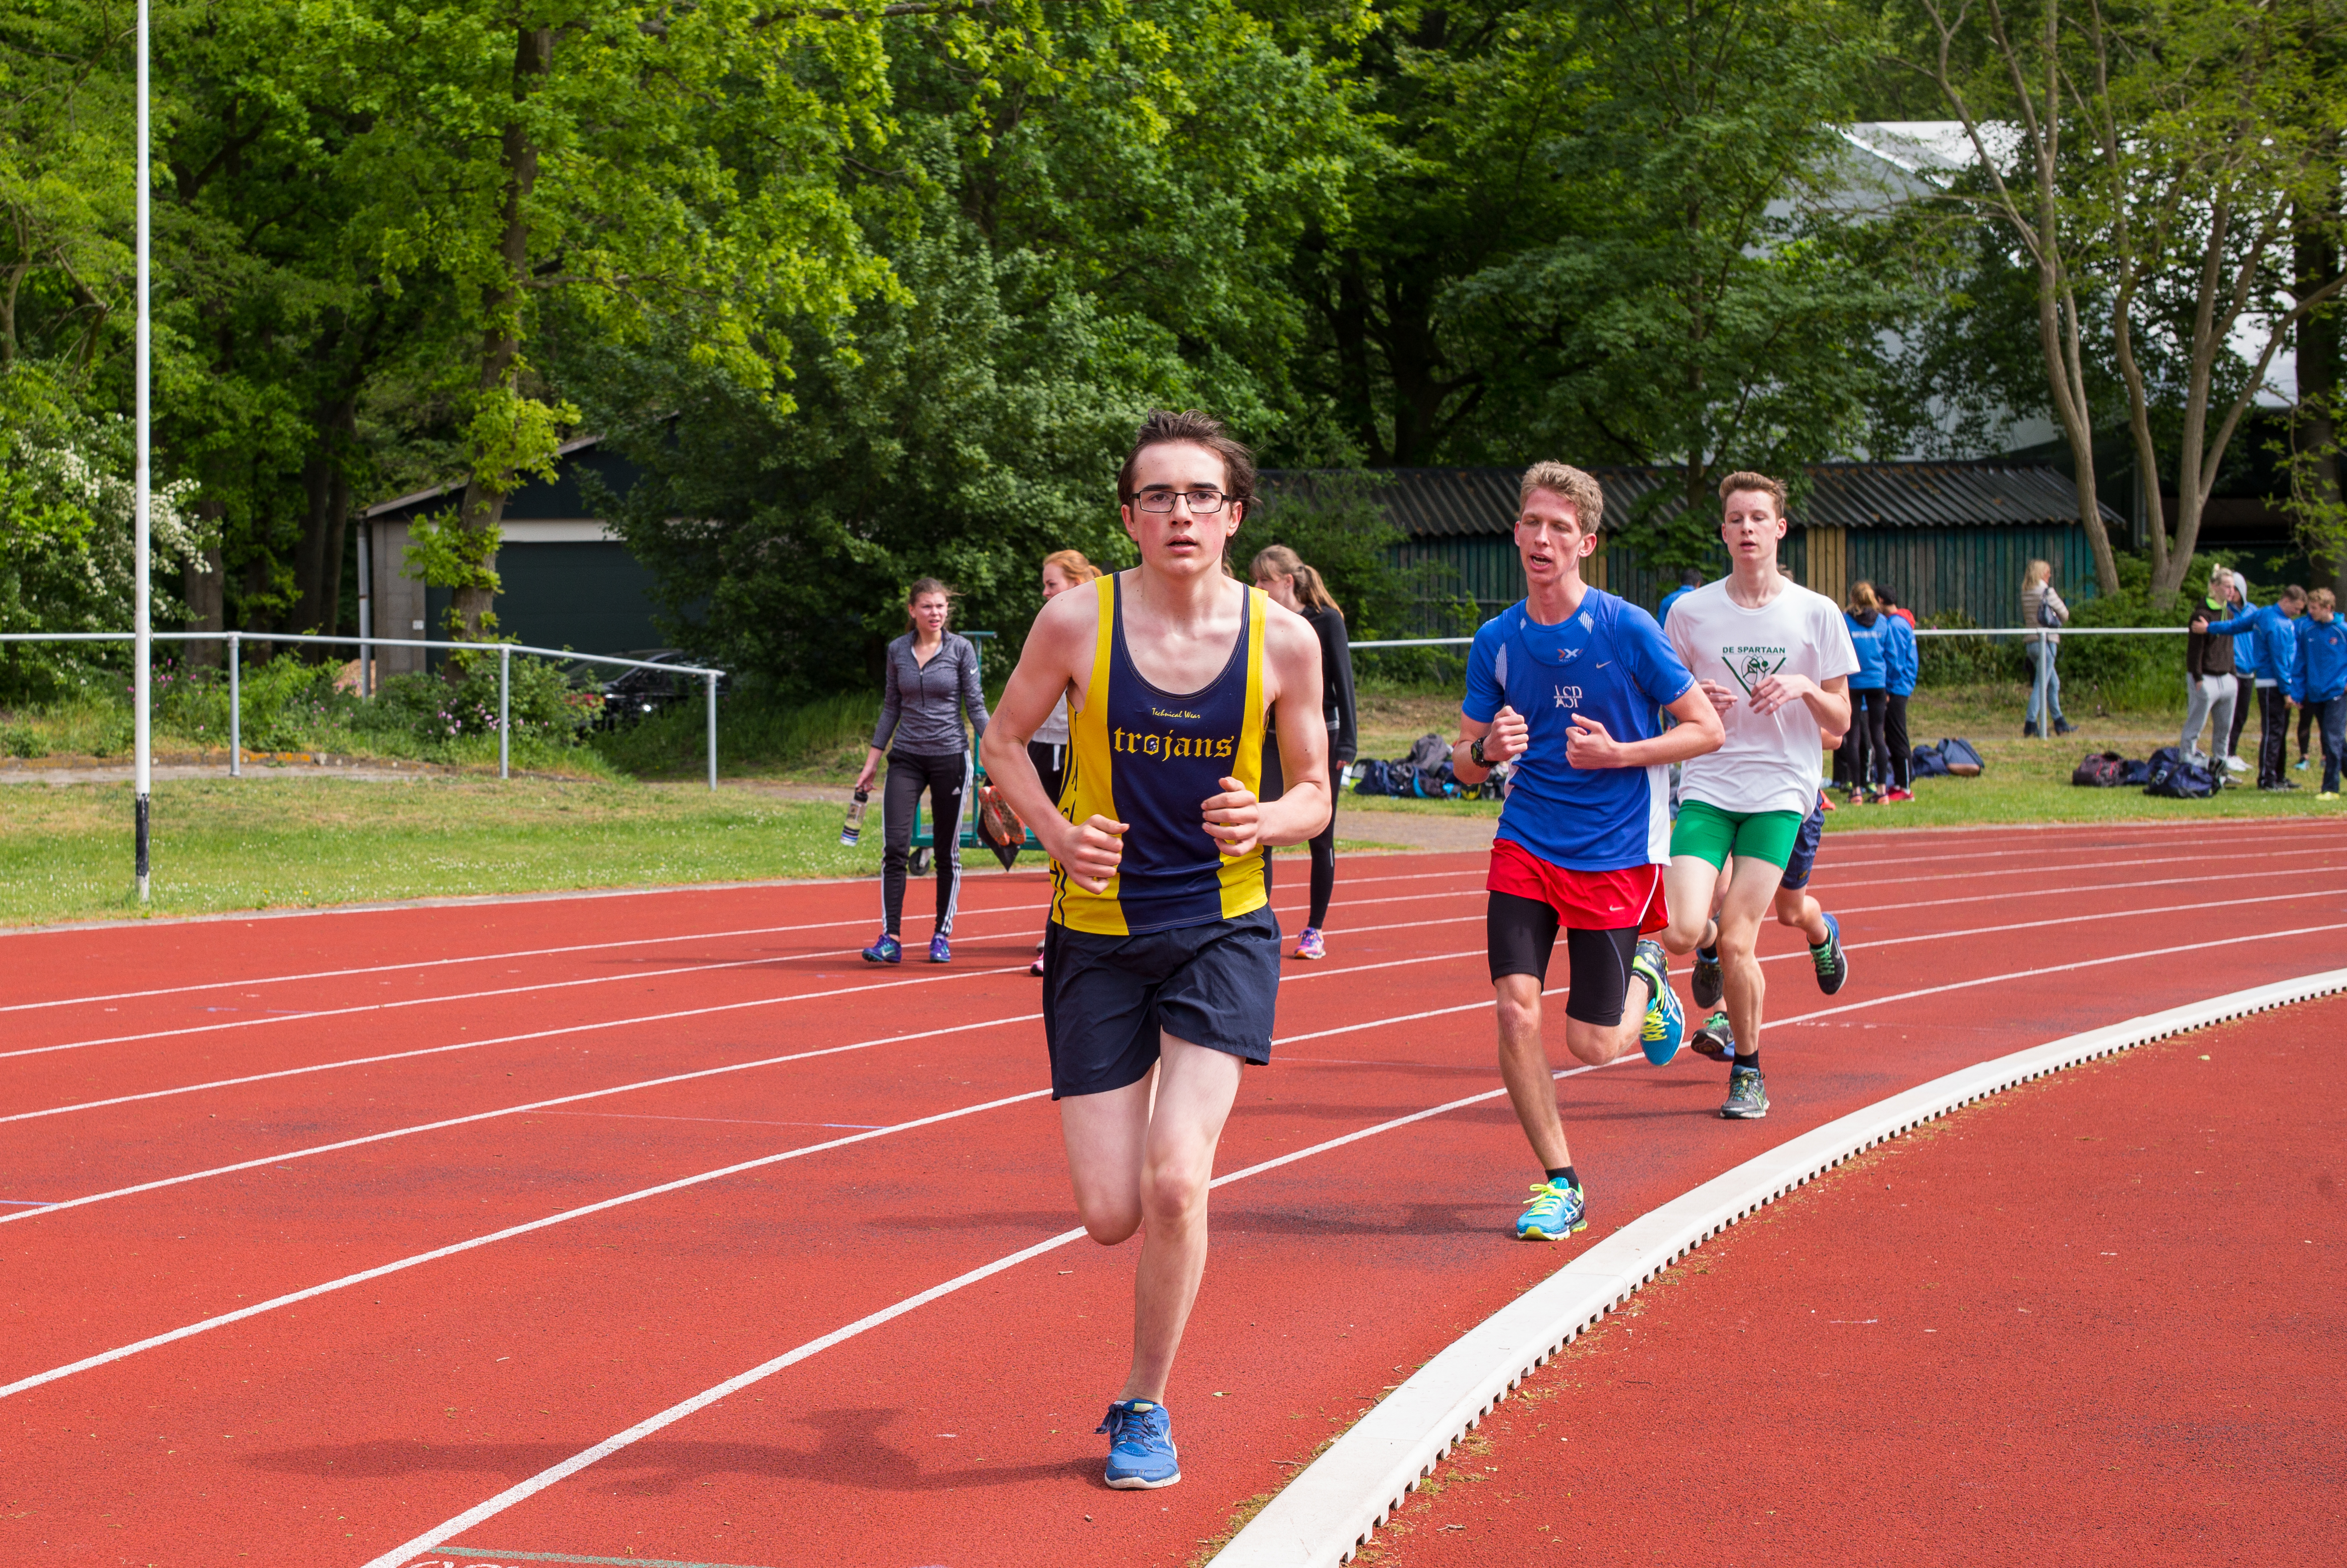
sports, athletics, sprint, human action, track and field athletics, middle distance running, 800 metres, 4 100 metres relay